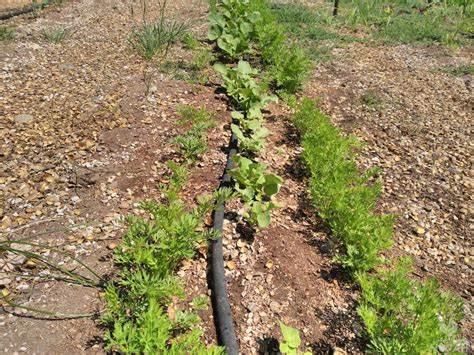
Mfumo wa umwagiliaji ni mbinu, za kusambaza, maji kwa mazao ili kuhakikisha ukuaji mzuri, hasa katika maeneo yenye huwa chache, au wakati wa ukame, umwagiliaji huongeza uzalishaji wa chakula, kuboresha ubora wa mazao, na kupunguza utegemezi wa mvua. Aina za mifumo ya umwagiliaji ni kama, umwagiliaji wa mifereji, umwagiliaji wa matone, umwagiliaji wa mvuke, au manyunyu.